Alphonsus de Guimaraens

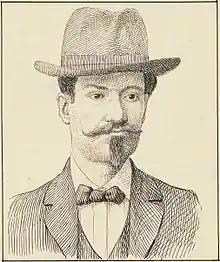
Alphonsus Guimarães.

Afonso Henriques da Costa Guimarães was born on July 24, 1870, in the city of Ouro Preto in Minas Gerais. He was son of a Portuguese trader, Albino da Costa Guimarães and Francisca de Paula Guimarães Alvim, niece of the Romantic writer Bernardo Guimarães. He enrolled in 1887 in the engineering course of his city. During his early life he suffered the premature loss of his cousin and fiancée, Constança, a fact that deeply affected him emotionally and physically.